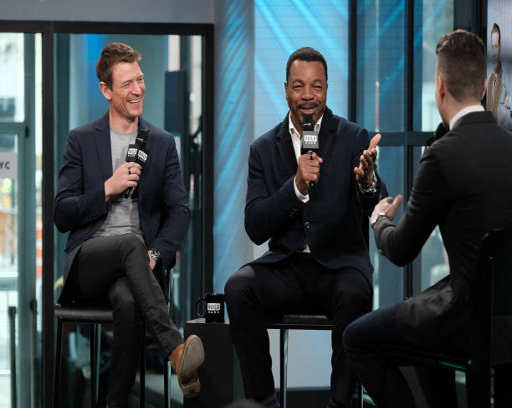
actors attend the build series to discuss .